Sky position (RA, Dec in degrees): 328.288, -0.569
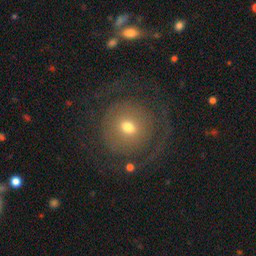
Galaxy morphology: Round Smooth Galaxies